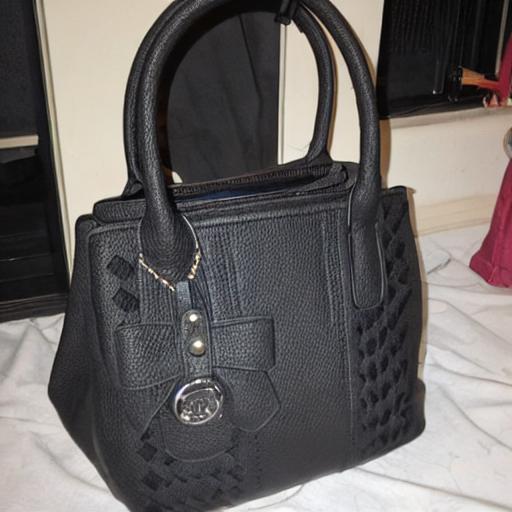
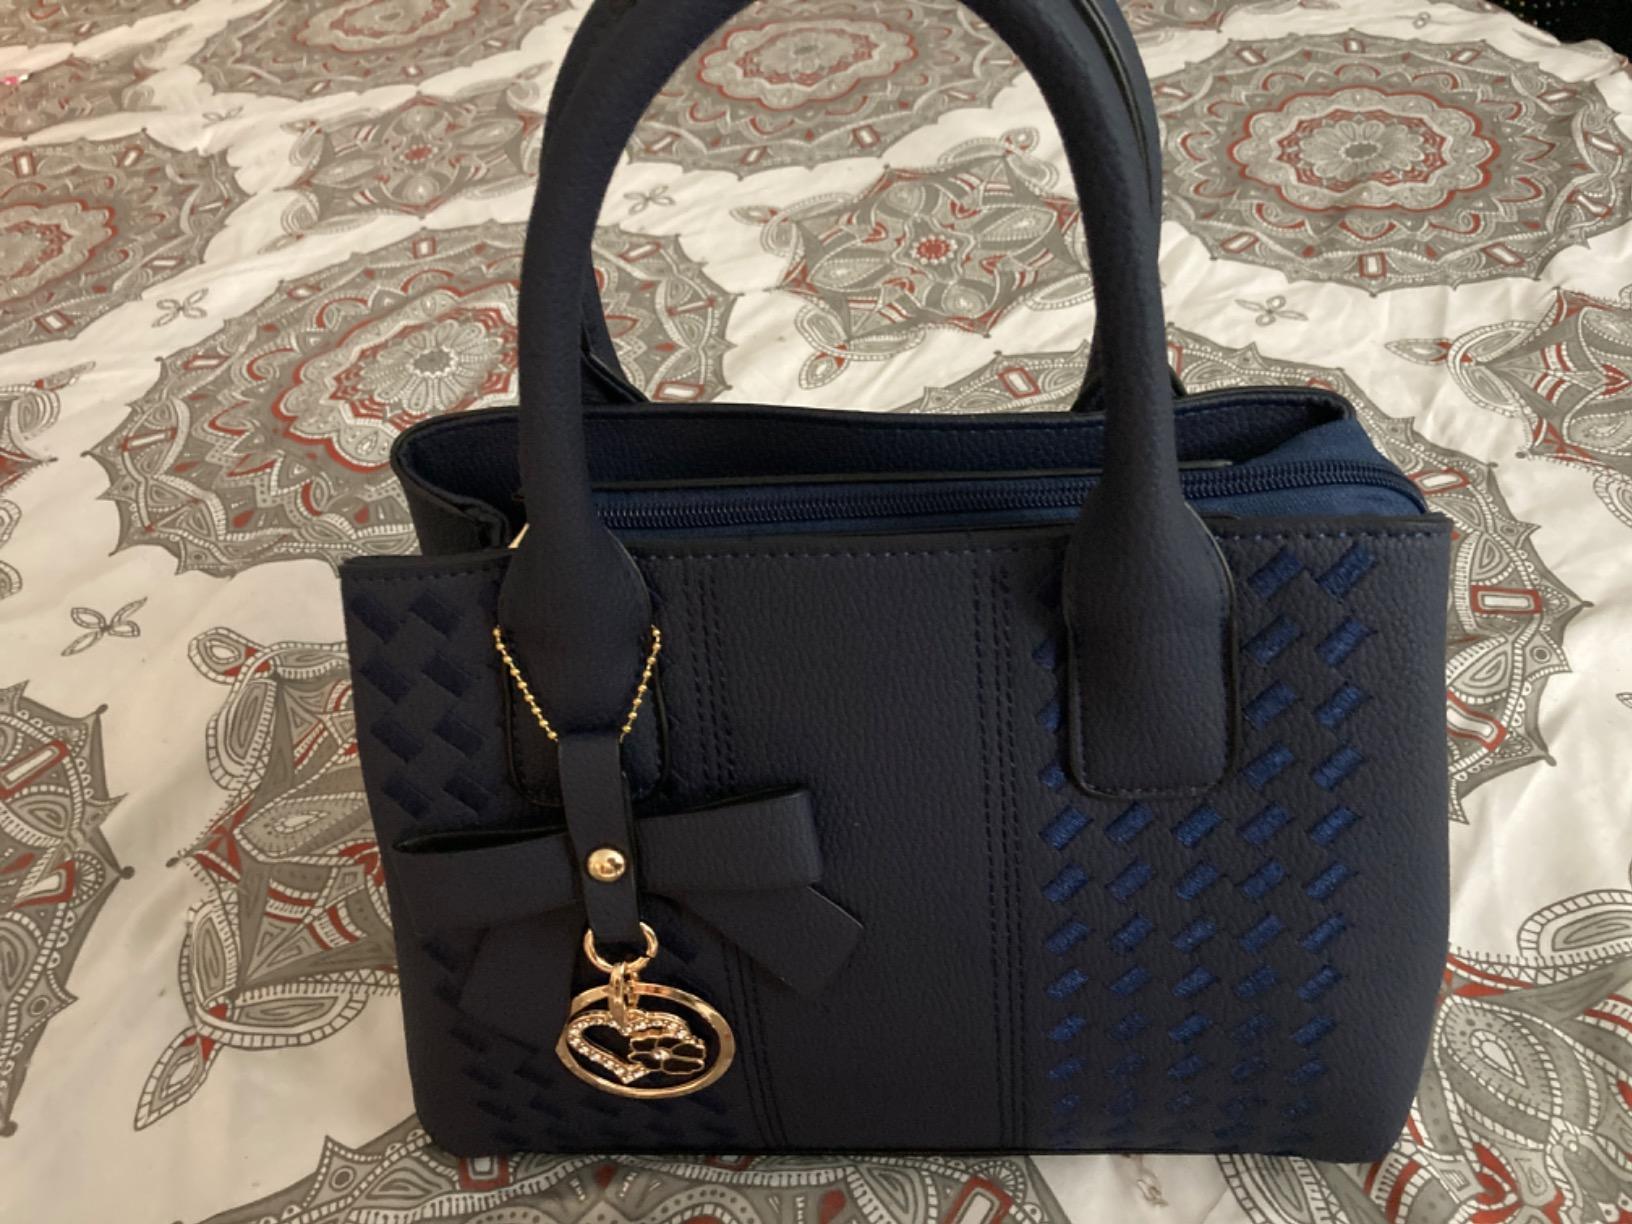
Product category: accessories_handbag
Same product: no